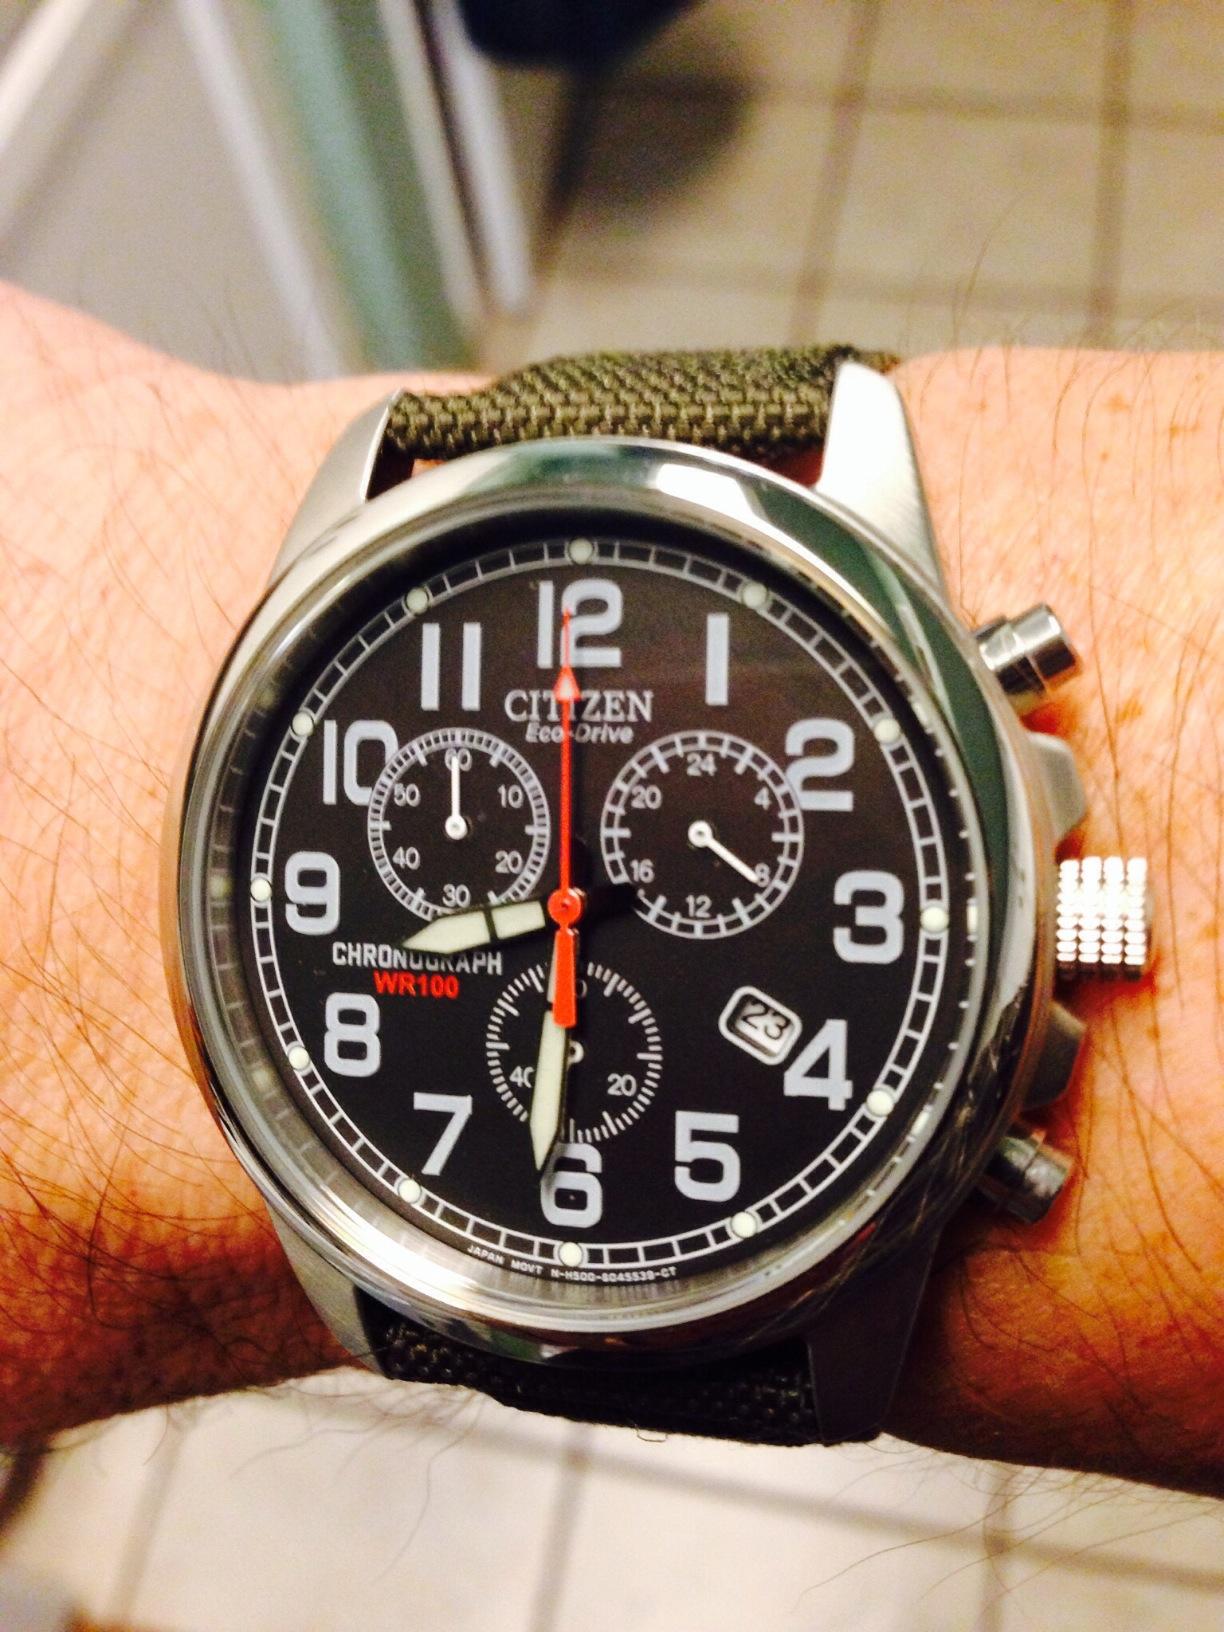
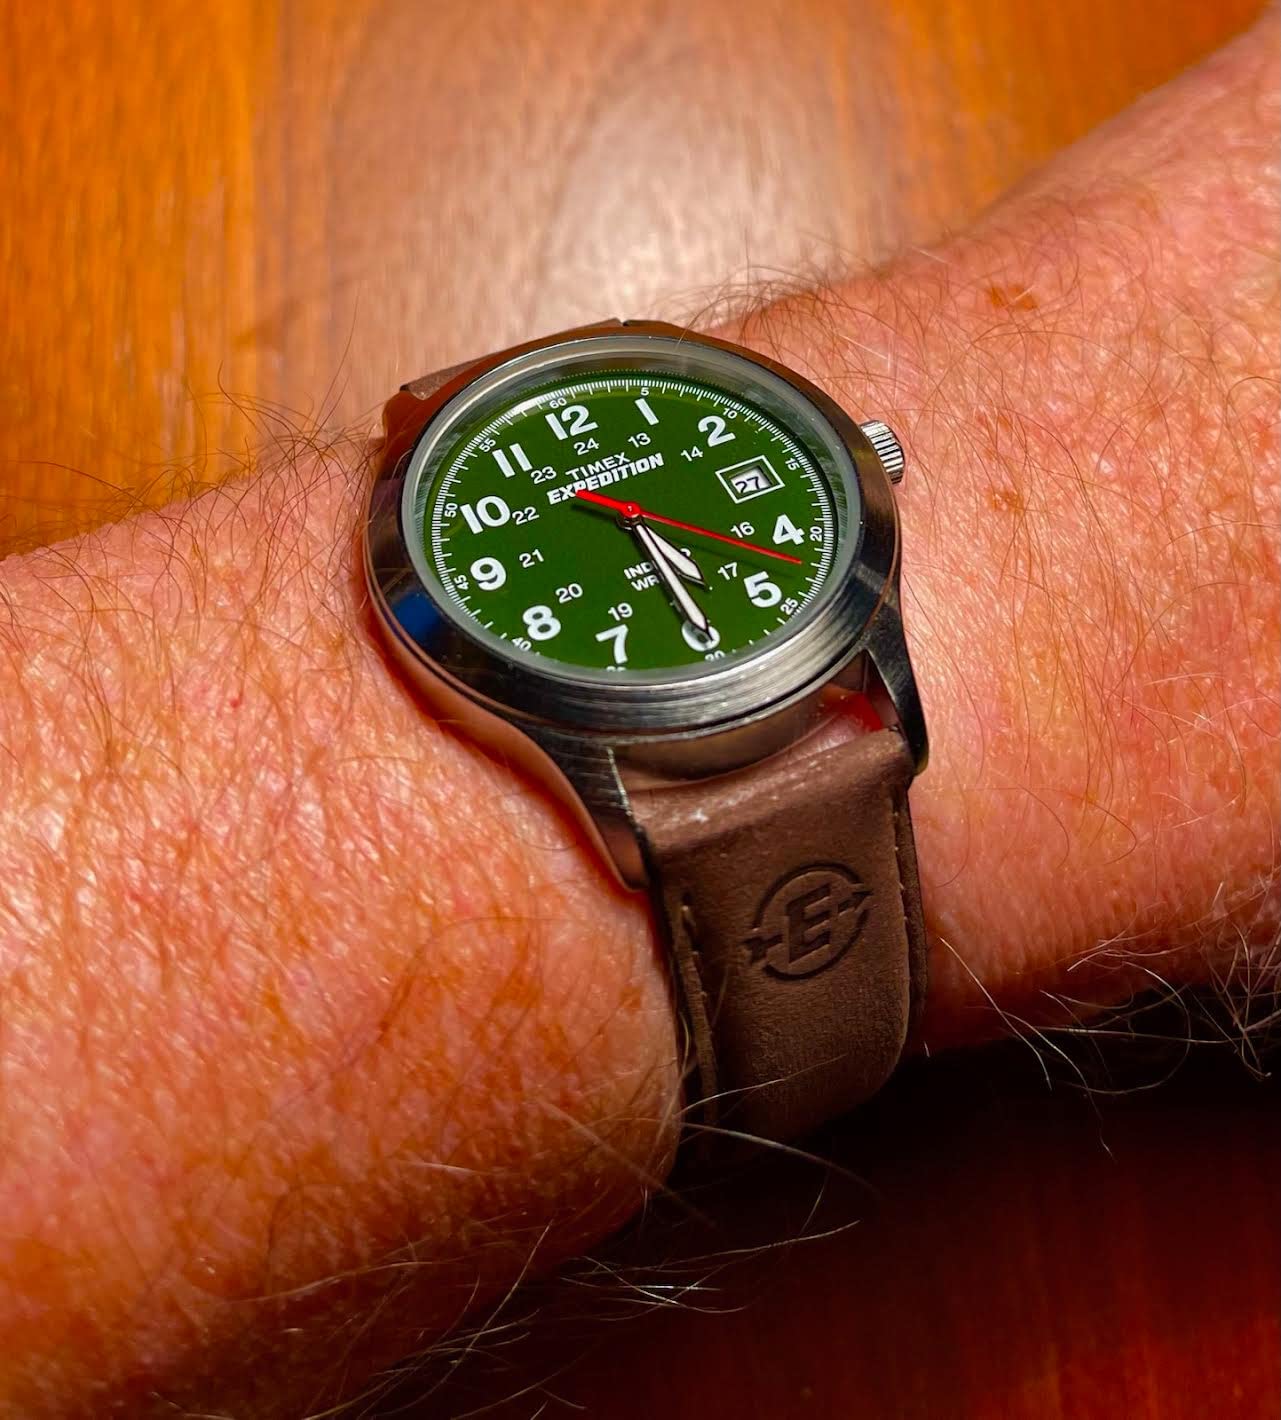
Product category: accessories_watch
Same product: no